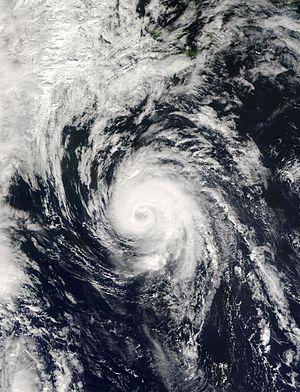
La Saison cyclonique 2003 dans l'océan Atlantique nord commence officiellement le 1ᵉʳ juin 2003 mais la première tempête tropicale, Ana, se forma dès le 20 avril 2003. La saison prit fin le 11 décembre avec la tempête tropicale Peter, soit près de deux semaines après la fin théorique du 30 novembre. Ce fut la sixième saison en termes d'activité dans le bassin Atlantique, depuis le début de la prise de statistiques, à égalité avec la saison 1936 et derrière les saisons 2005, 1995, 1933, 1887 et 1969.